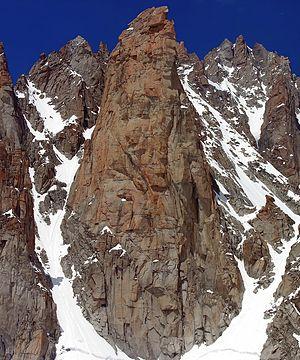
Le Grand Capucin, considéré comme un sommet majeur pour les alpinistes et grimpeurs, est l'un des plus beaux ensembles de type monolithique granitique des Alpes.